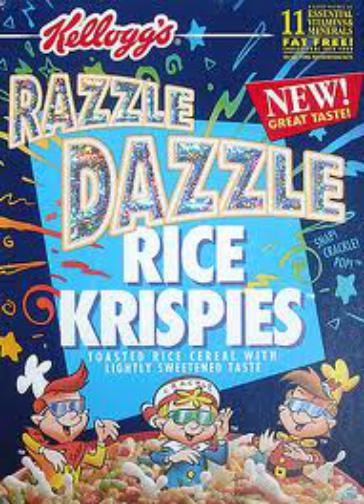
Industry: Food